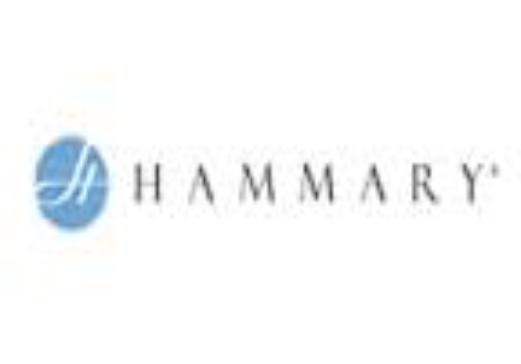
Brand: Hammary
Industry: Clothes